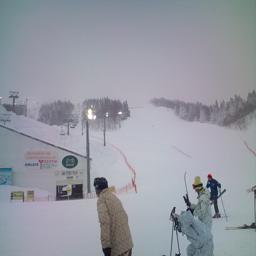
A group of people with skies waiting at the bottom of a ski slope.
A snowy ski slope full of skiers is lit by outdoor lamps at twilight.
A group of people that are standing in the snow.
A group of people sitting at the bottom of a ski mountain.
a group of people on skis ride on some snow